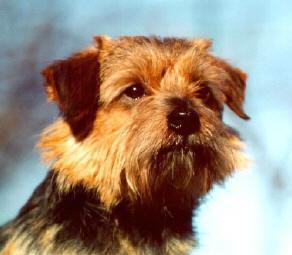
Norwich_terrier